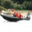
Label: ship